Bashaud Breeland

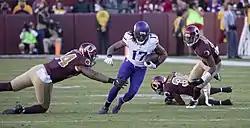
Breeland (right) playing against the Minnesota Vikings in 2016

Despite having a difficult time covering wide receiver Antonio Brown in their Week 1 loss to the Pittsburgh Steelers, Breeland recorded his first interception of the season against quarterback Ben Roethlisberger. In a Week 16 win against the Chicago Bears, he recorded two interceptions on quarterback Matt Barkley, which made him the first Redskins player since Fred Smoot (2001) to start his career recording multiple interceptions in three consecutive seasons. He finished the 2016 season with 73 total tackles, three interceptions, 11 passes defended, and two forced fumbles.